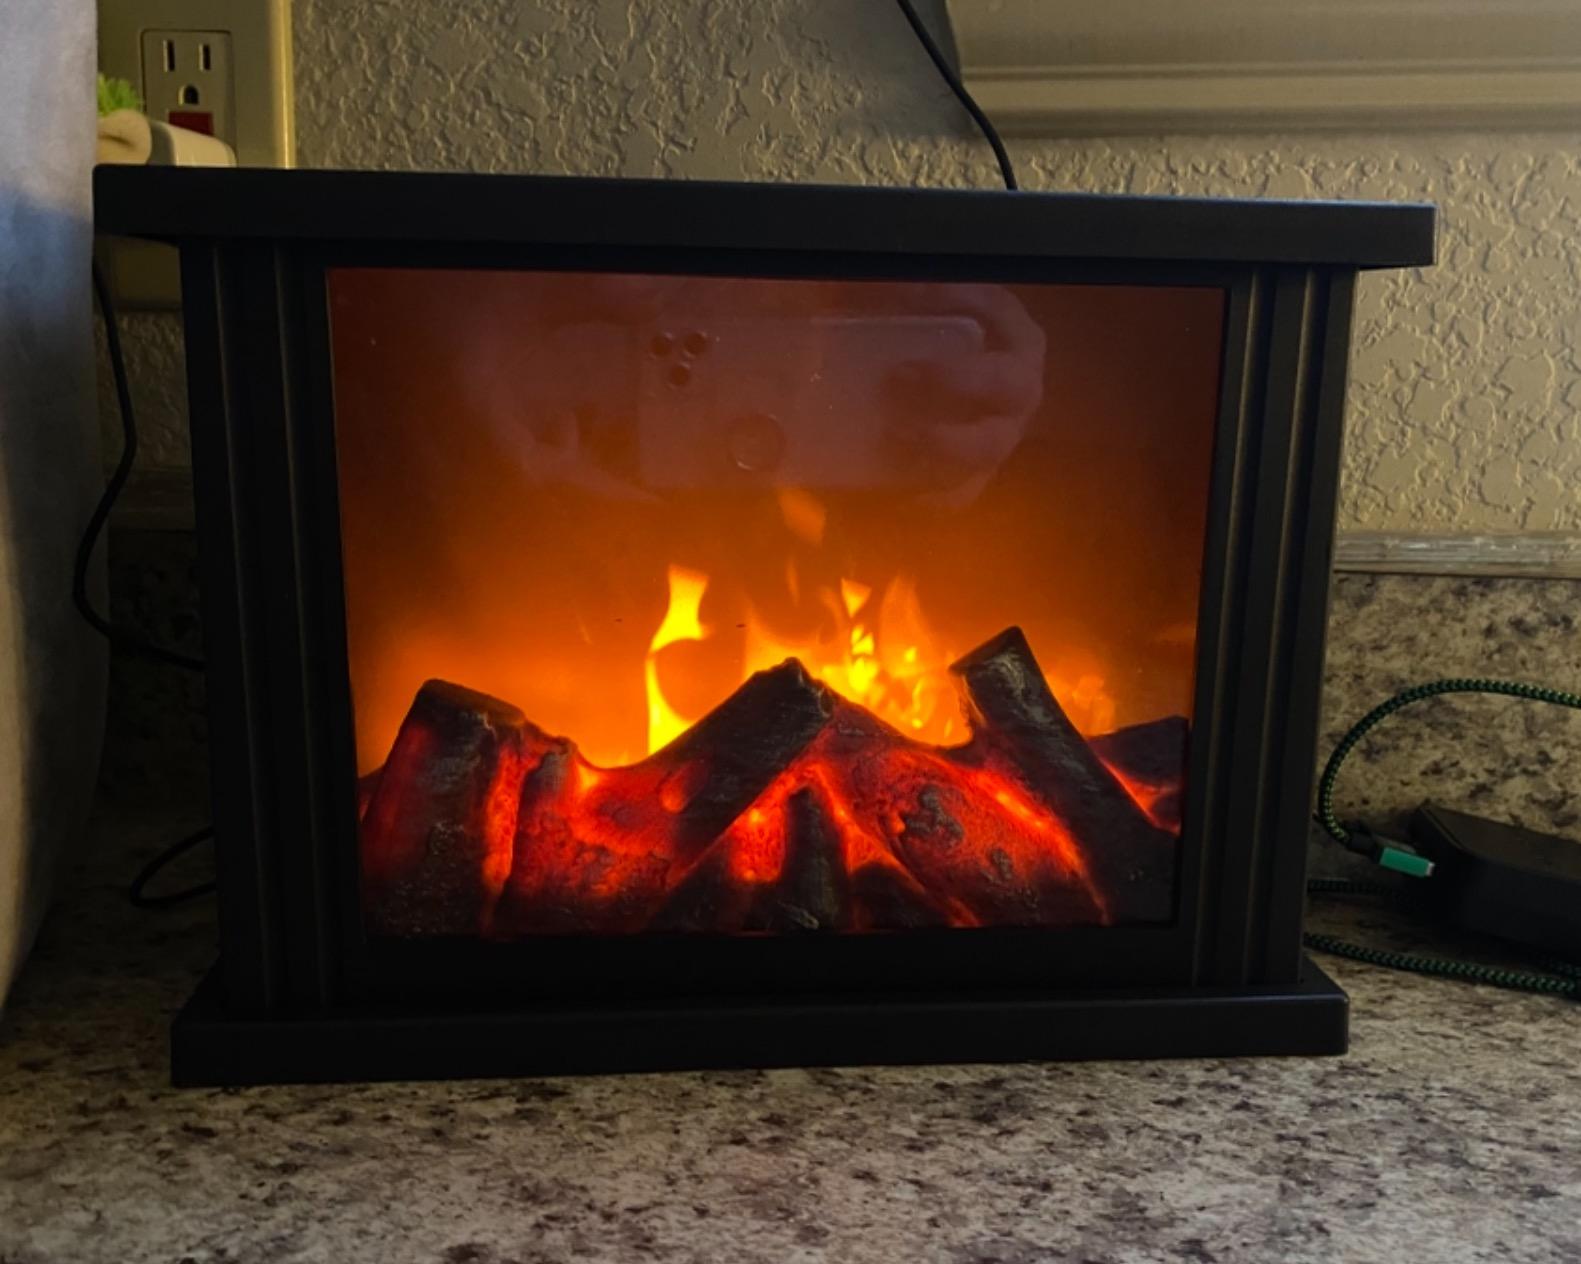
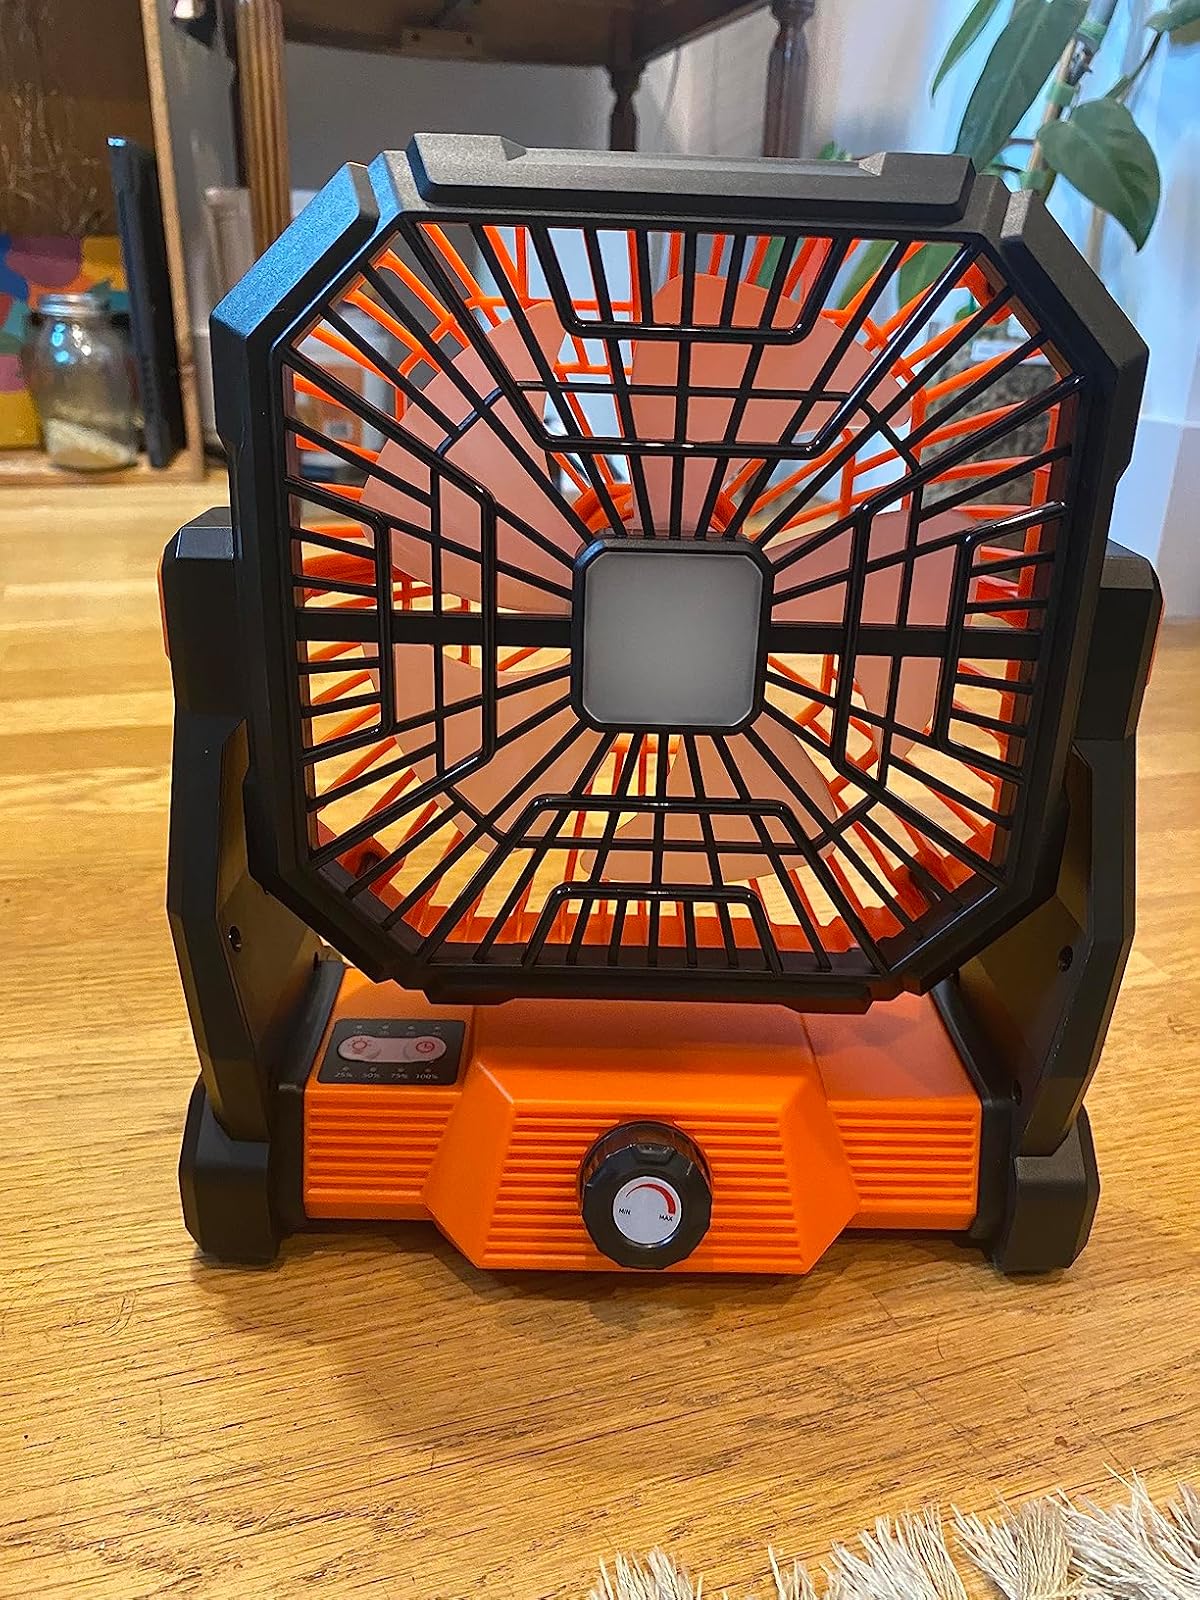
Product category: lantern
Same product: no